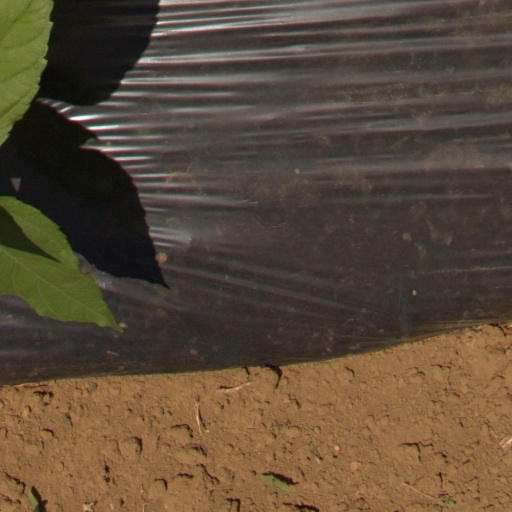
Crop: Jerusalem artichoke